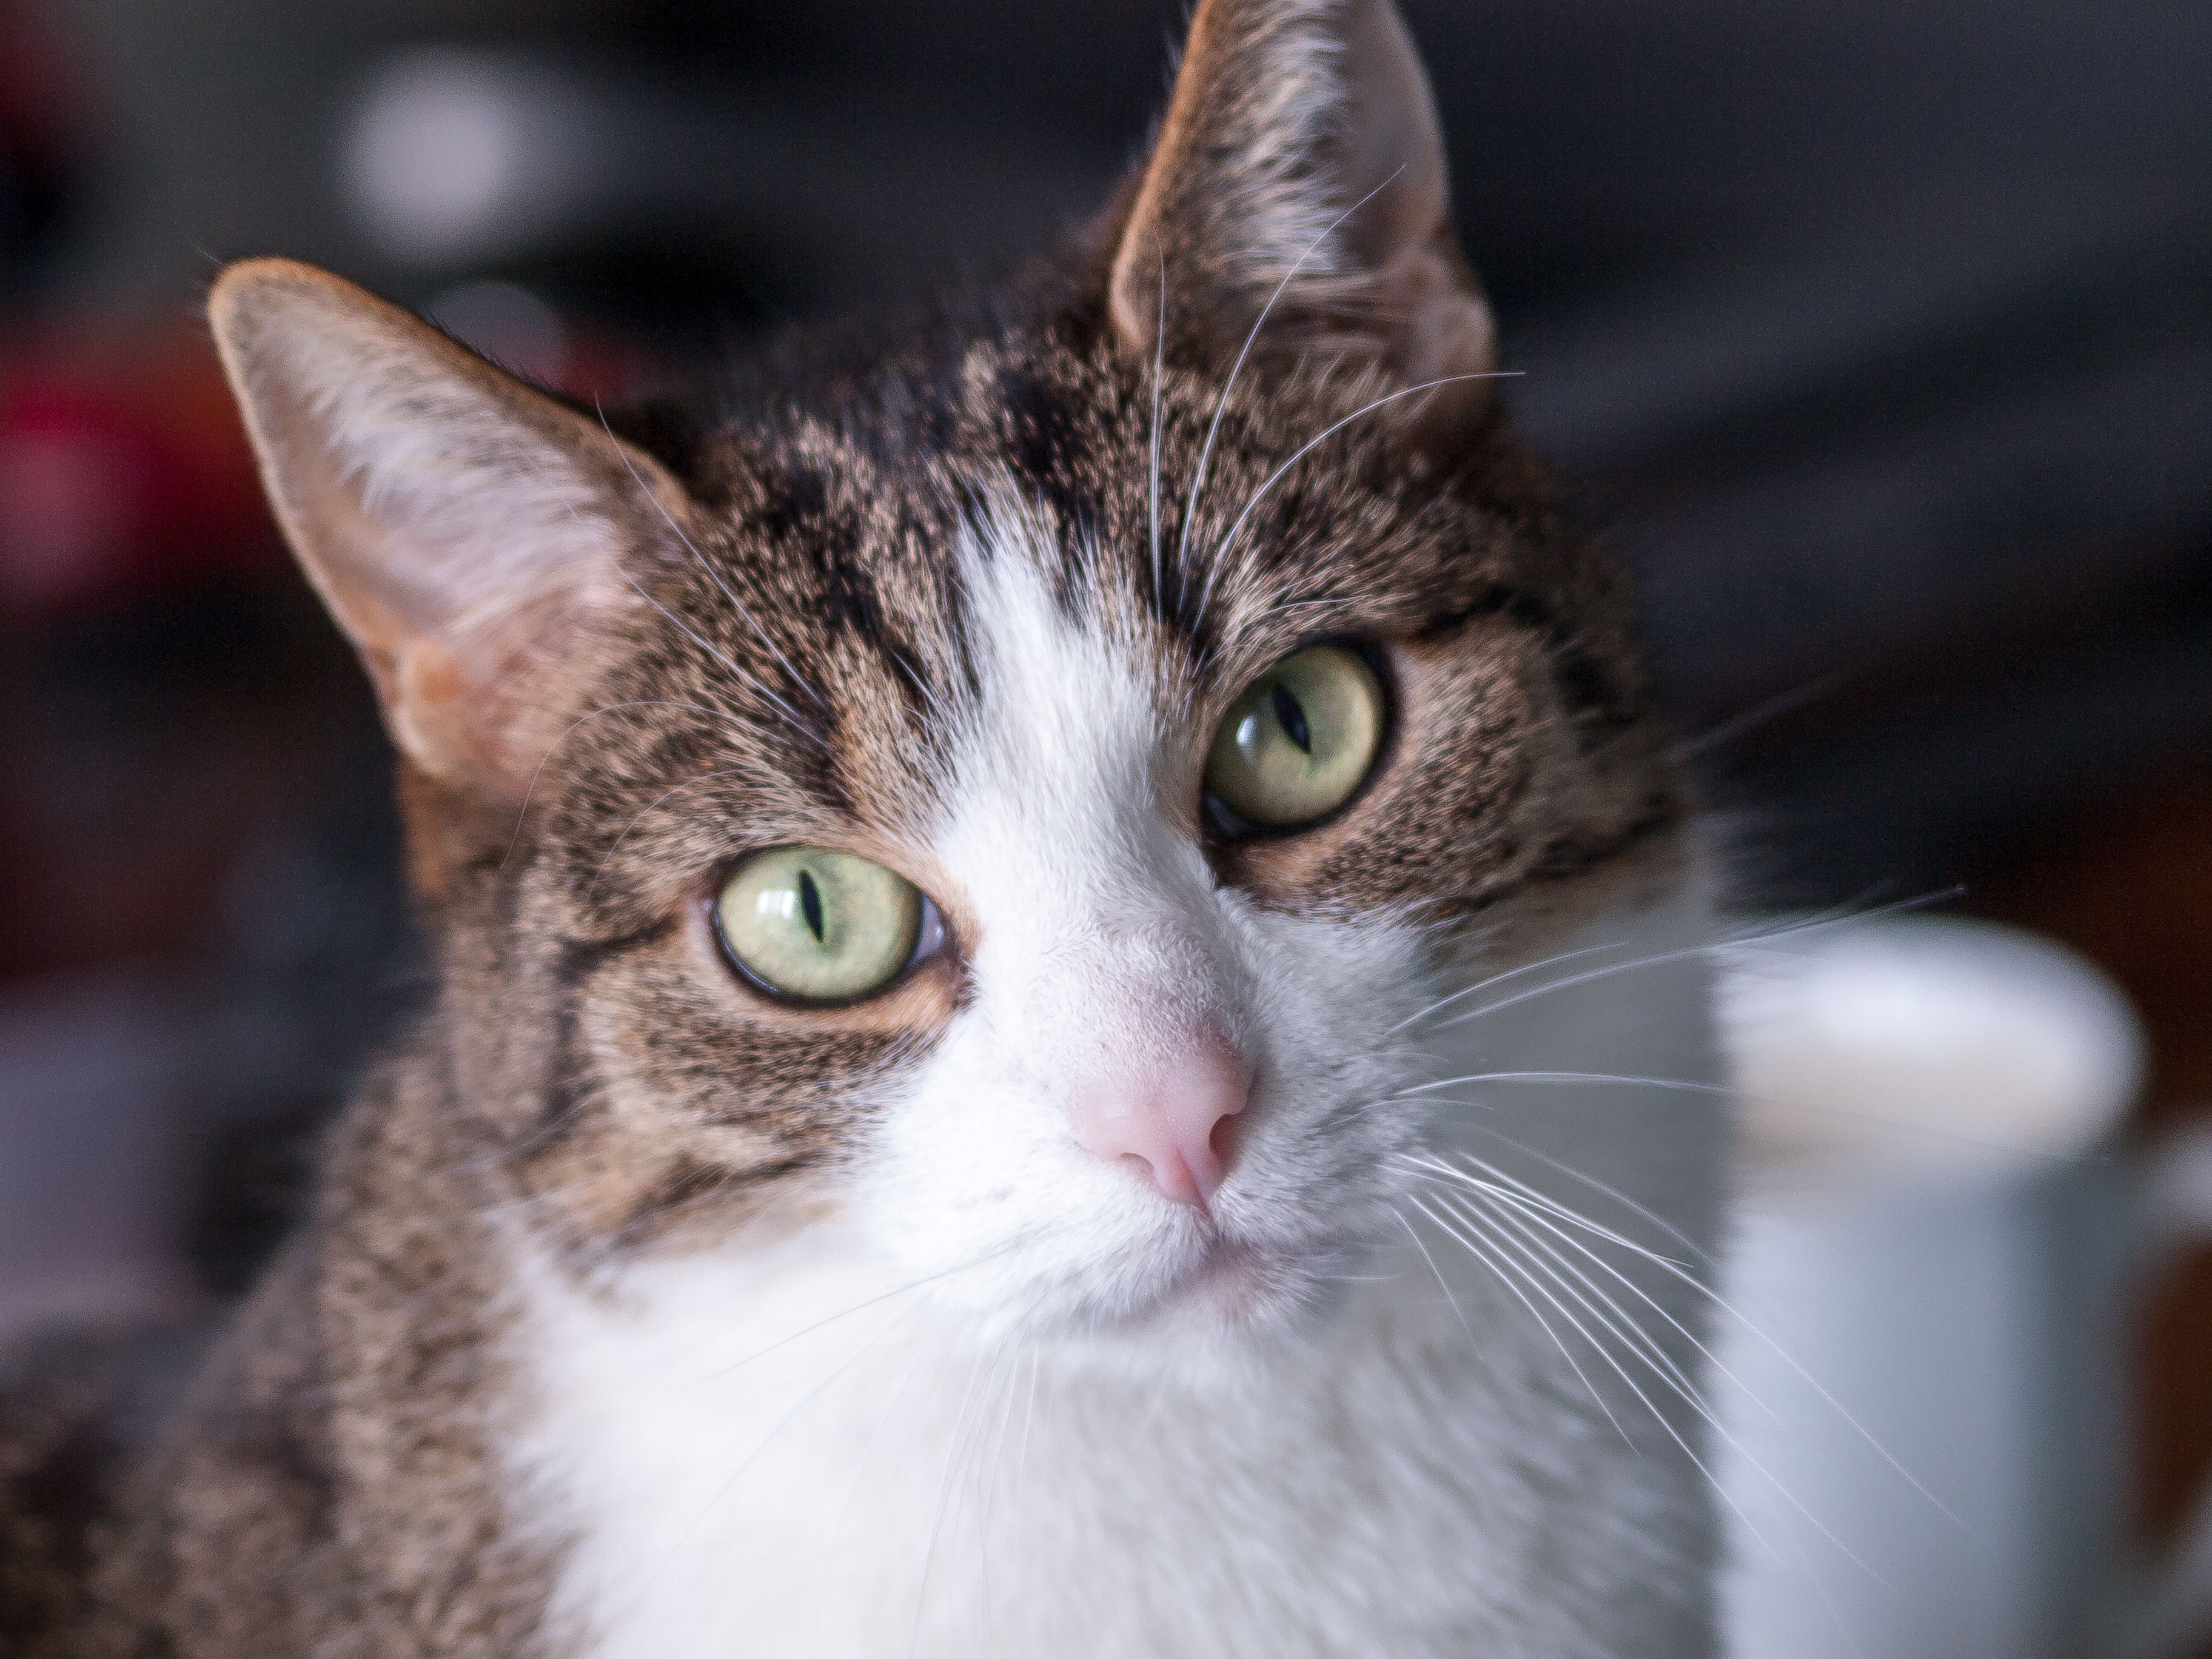
coffee, view, cup, pet, fur, kitten, cat, mammal, close, close up, nose, eyes, whiskers, adidas, animals, vertebrate, beautiful, mieze, depth of field, domestic cat, mackerel, cat face, lucky cat, three coloured, tiefensch rfe, cat's eyes, cat ears, cat nose, european shorthair, small to medium sized cats, cat like mammal, domestic short haired cat